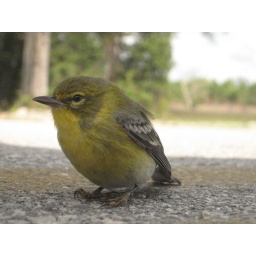
Tiny bird in road 2